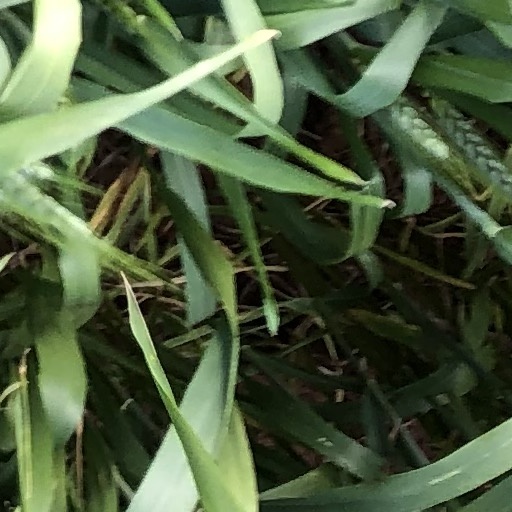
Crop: wheat